Scotland in the Early Middle Ages

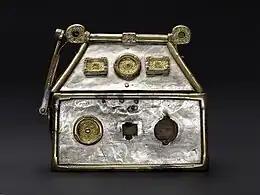
The Monymusk Reliquary, or "Brecbennoch" as it was called, dates from c. 750, and purportedly enclosed bones of Columba, the most popular saint in Medieval Scotland

The roots of Christianity in Scotland can probably be found among the soldiers, notably Saint Kessog, son of the king of Cashel, and ordinary Roman citizens in the vicinity of Hadrian's Wall. The archaeology of the Roman period indicates that the northern parts of the Roman province of Britannia were among the most Christianized in the island. Chi-Rho inscriptions and Christian grave slabs have been found on the wall from the 4th century, and from the same period the Mithraic shrines (known as Mithraea) which existed along Hadrian's Wall were attacked and destroyed, presumably by Christians. After the departure of the Romans it is generally presumed that Christianity would have survived among the Brythonic enclaves such as Strathclyde, but retreated as the pagan Anglo-Saxons advanced, with their gods Tiw, Woden, Thor and Frig, all of whom gave their names to days of the week, and Eostre, whose name was appropriated for the spring festival of Easter. While British Christians continued to practice inhumation without grave goods, the pagan Anglo-Saxons are visible in the archaeological record from their practice of cremation and burial in urns, accompanied by extensive grave goods, perhaps designed to accompany the dead to the afterlife. However, despite growing evidence of Anglian settlement in southern Scotland, only one such grave has been found, at Dalmeny in East Lothian.